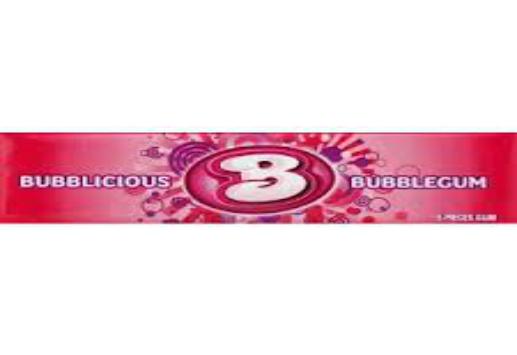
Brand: Bubblicious
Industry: Food